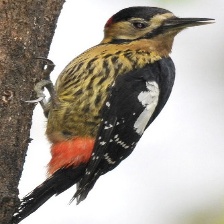
Species: DARJEELING WOODPECKER
Scientific name: DENDROCOPOS DARJELLENSIS